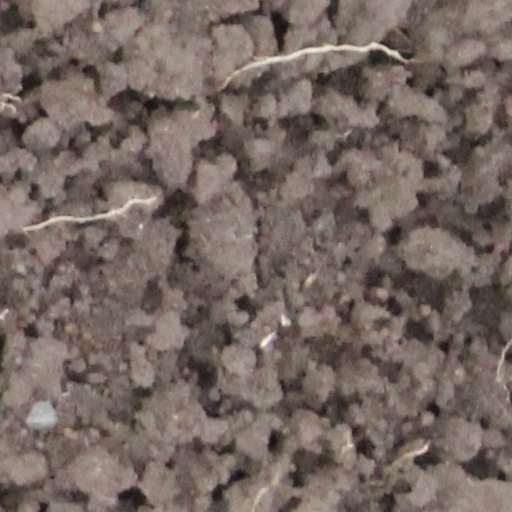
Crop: wheat